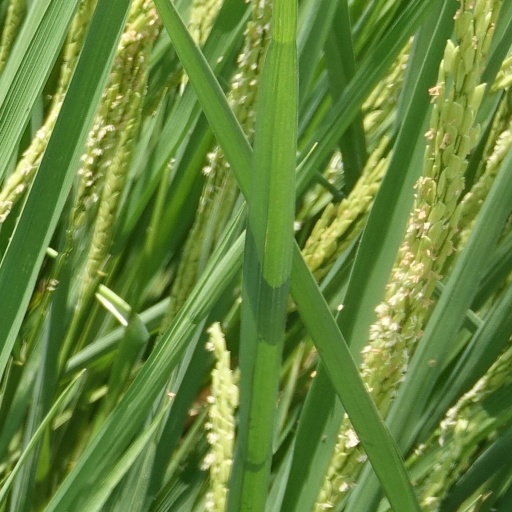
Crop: rice